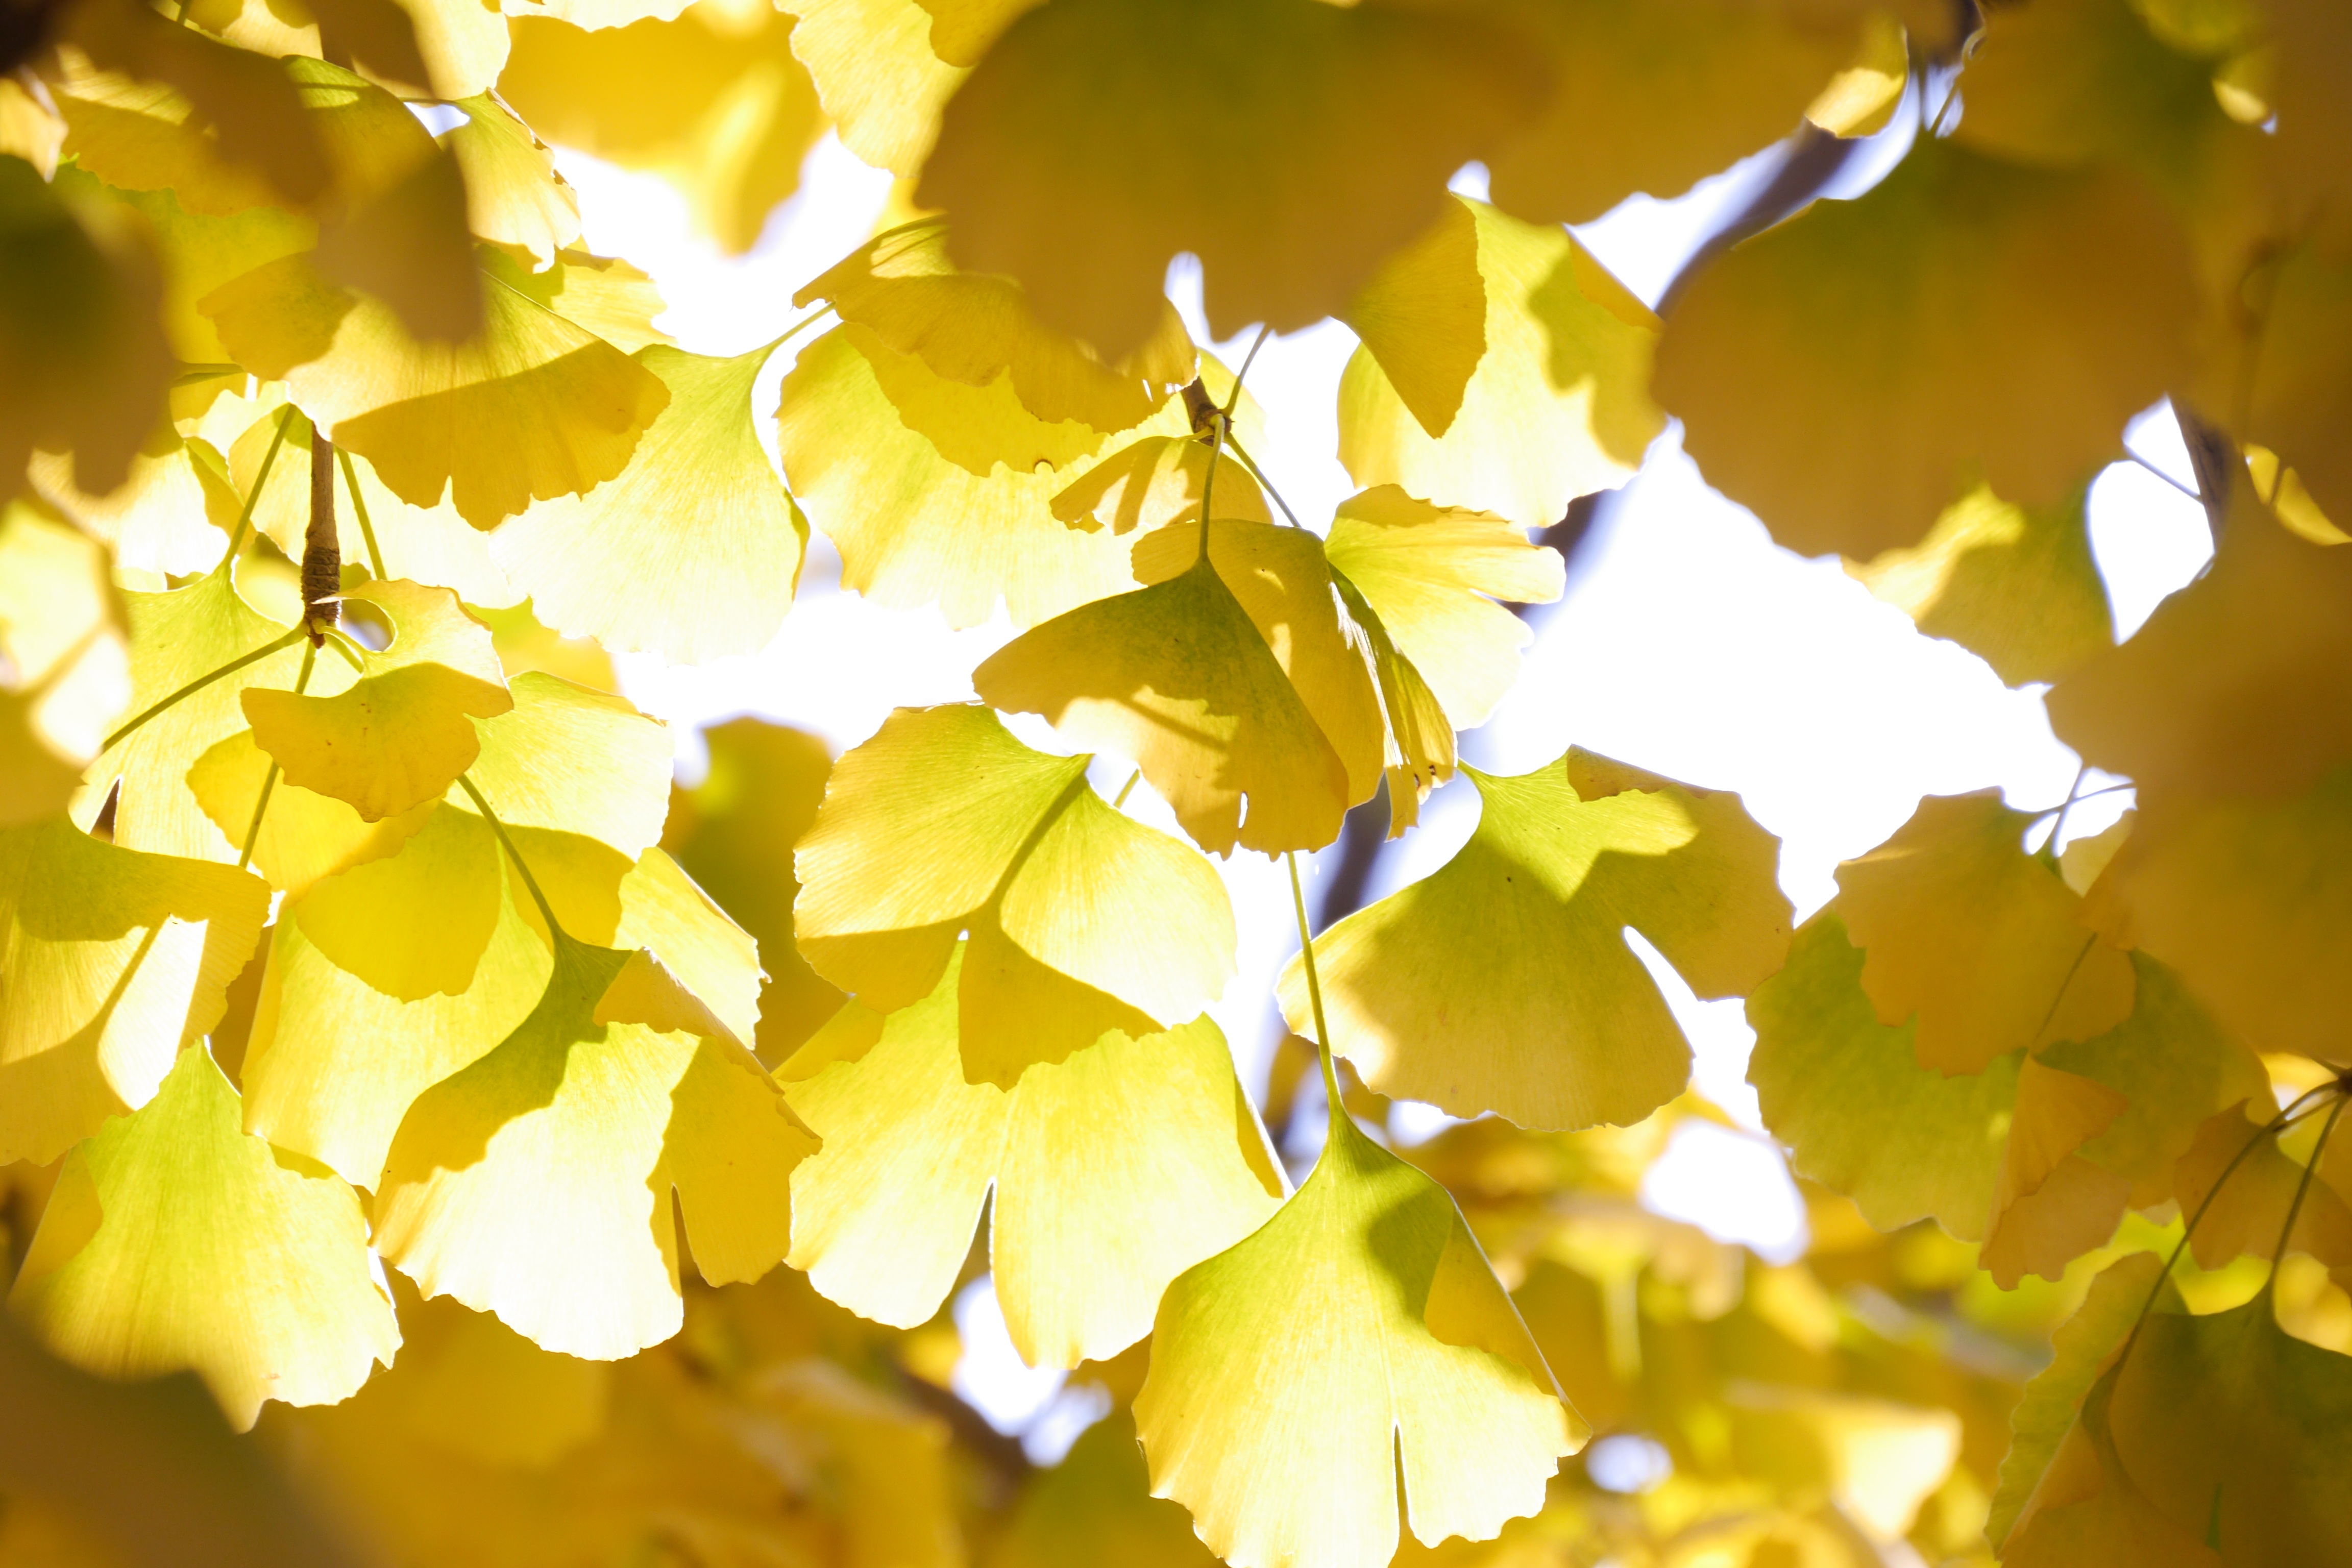
tree, nature, branch, light, plant, sunshine, sunlight, leaf, flower, green, color, autumn, yellow, season, maple tree, maple leaf, leaves, ginkgo, republic of korea, flowering plant, maidenhair tree, woody plant, land plant